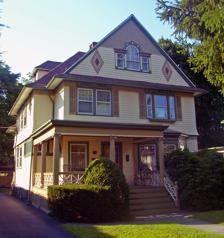
Building: House at 313 Albany Avenue
Country: United States of America
Year built: 1896
Historic house in New York, United States United States historic place House at 313 Albany Avenue U.S. National Register of Historic Places Show map of New York Show map of the United States Location Kingston, New York Coordinates 41°56′15″N 74°0′16″W / 41.93750°N 74.00444°W / 41.93750; -74.00444 Area 11,250 square feet (1,045 m 2 ) Built 1896 Architectural style Queen Anne , Colonial Revival MPS Historic and Architectural Resources of Albany Avenue, Kingston, Ulster County, New York NRHP reference No. 02001313 Added to NRHP 2002 The house at 313 Albany Avenue ( NY 32 ), in Kingston, New York , United States is also known as the Hutton House . It is a frame house built near the end of the 19th century. It is in the "Free Classical" mode of the Queen Anne architectural style , representing the period of transition from that style to the Colonial Revival style popular early in the 20th century. In 2002 it was listed on the National Register of Historic Places . Building The house is located on the west side of the street a short distance south of the Manor Avenue intersection in a residential neighborhood north of uptown Kingston. Across the street is the stone house at 322 Albany Avenue . It is on a narrow (50 by 225 feet (15 by 69 m)) lot that backs on woodlands that buffer Esopus Creek . It is a two-and-a-half-story structure on a stone foundation . Siding is clapboard on the first story and wood shingles on the second. Atop is a steeply pitched gable roof. The east (front) facade has two sections. The south one has a wraparound porch with fluted Ionic columns supporting a plain entablature . On the north is a bay window with a frieze decorated in neoclassical swag . On the second story the facade presents two sets of windows, a pair on the south and three on the north. The shingles flare slightly above a belt course . On the third story, above a pent roof, there is imbrication and a finely detailed Palladian window . The south profile has a projecting central bay with hipped roof . Its diverse fenestration includes a band of four leaded windows and an oculus with keyed frame. On the porch side it features a three-part window with segmented arch light. On the north is a bay window similar to the one on the east, supporting a bumpout on the story above with another three-part window. Another small porch shelters an entrance on the west, and there is an inset entry on the southwest corner. The first floor layout is a modified side-hall plan. The main entrance opens into a vestibule with a staircase featuring finely carved balusters and polished paneling . An archway supported by columns leads into the main parlor opposite the stair. Pocket doors separate the main space from the dining room. In the southwest corner of the rear parlor is a Queen Anne fireplace and mantel. Many other finishes remain on the first floor, such as the wood molding , wall plaster , architraves and wooden parquet floor. The second story has also kept most of its original plan and finish. A garage behind the house has many similar elements. It is of modern construction and thus non-contributing to the National Register listing. History and aesthetics The house is recorded as having been built by a Mr. Hutton in 1896. At that time the Queen Anne style, based on the look of early 18th-century English vernacular architecture in which medieval buildings were updated with generous ornament , was maturing. Architects were beginning to add classically inspired ornaments, such as the porch columns and Palladian window on 313 Albany Avenue, to the Queen Anne vocabulary. This era, right before the turn of the 20th century, was known as the Queen Anne's "Free Classical" phase. Early in the new century this would lead to a more purely Georgian -inspired style, which eventually matured into the Colonial Revival . Since its construction, 313 Albany Avenue has seen only one significant alteration, the removal of a wall between two parlors on the first floor during the 20th century in order to create a larger space. It has remained a private residence. See also National Register of Historic Places listings in Ulster County, New York References